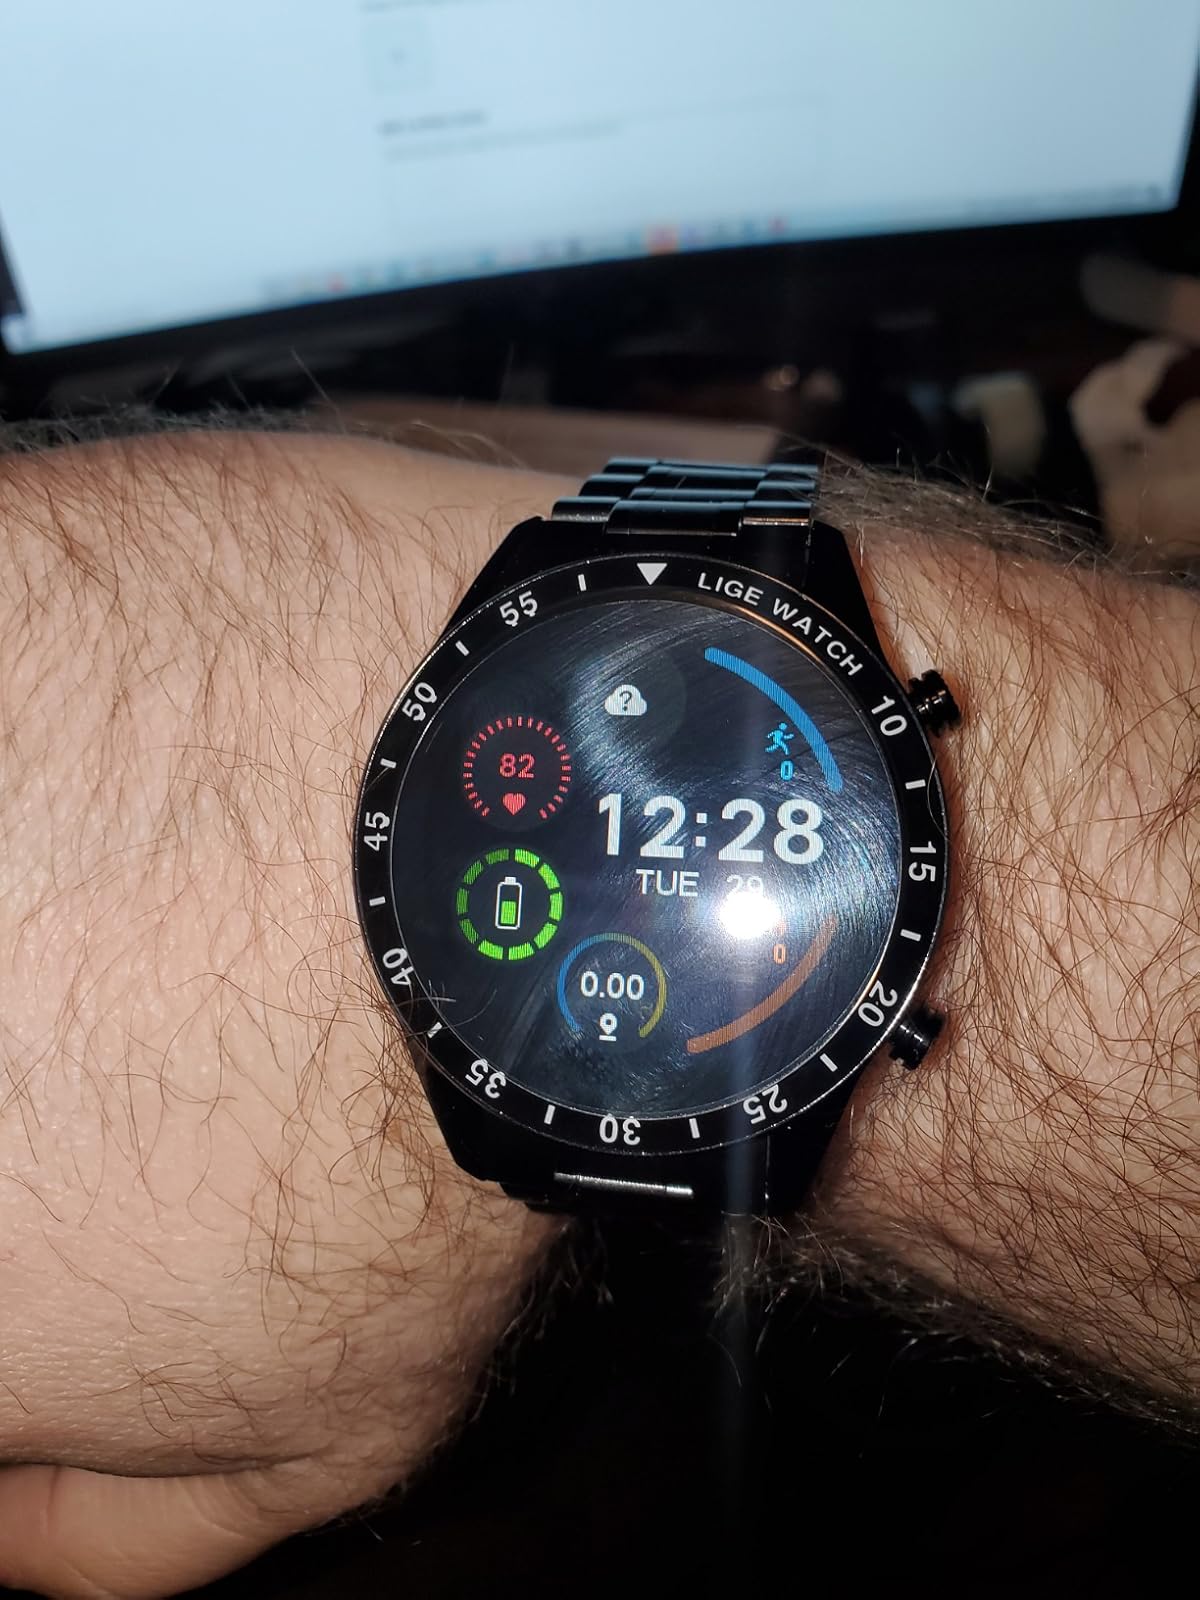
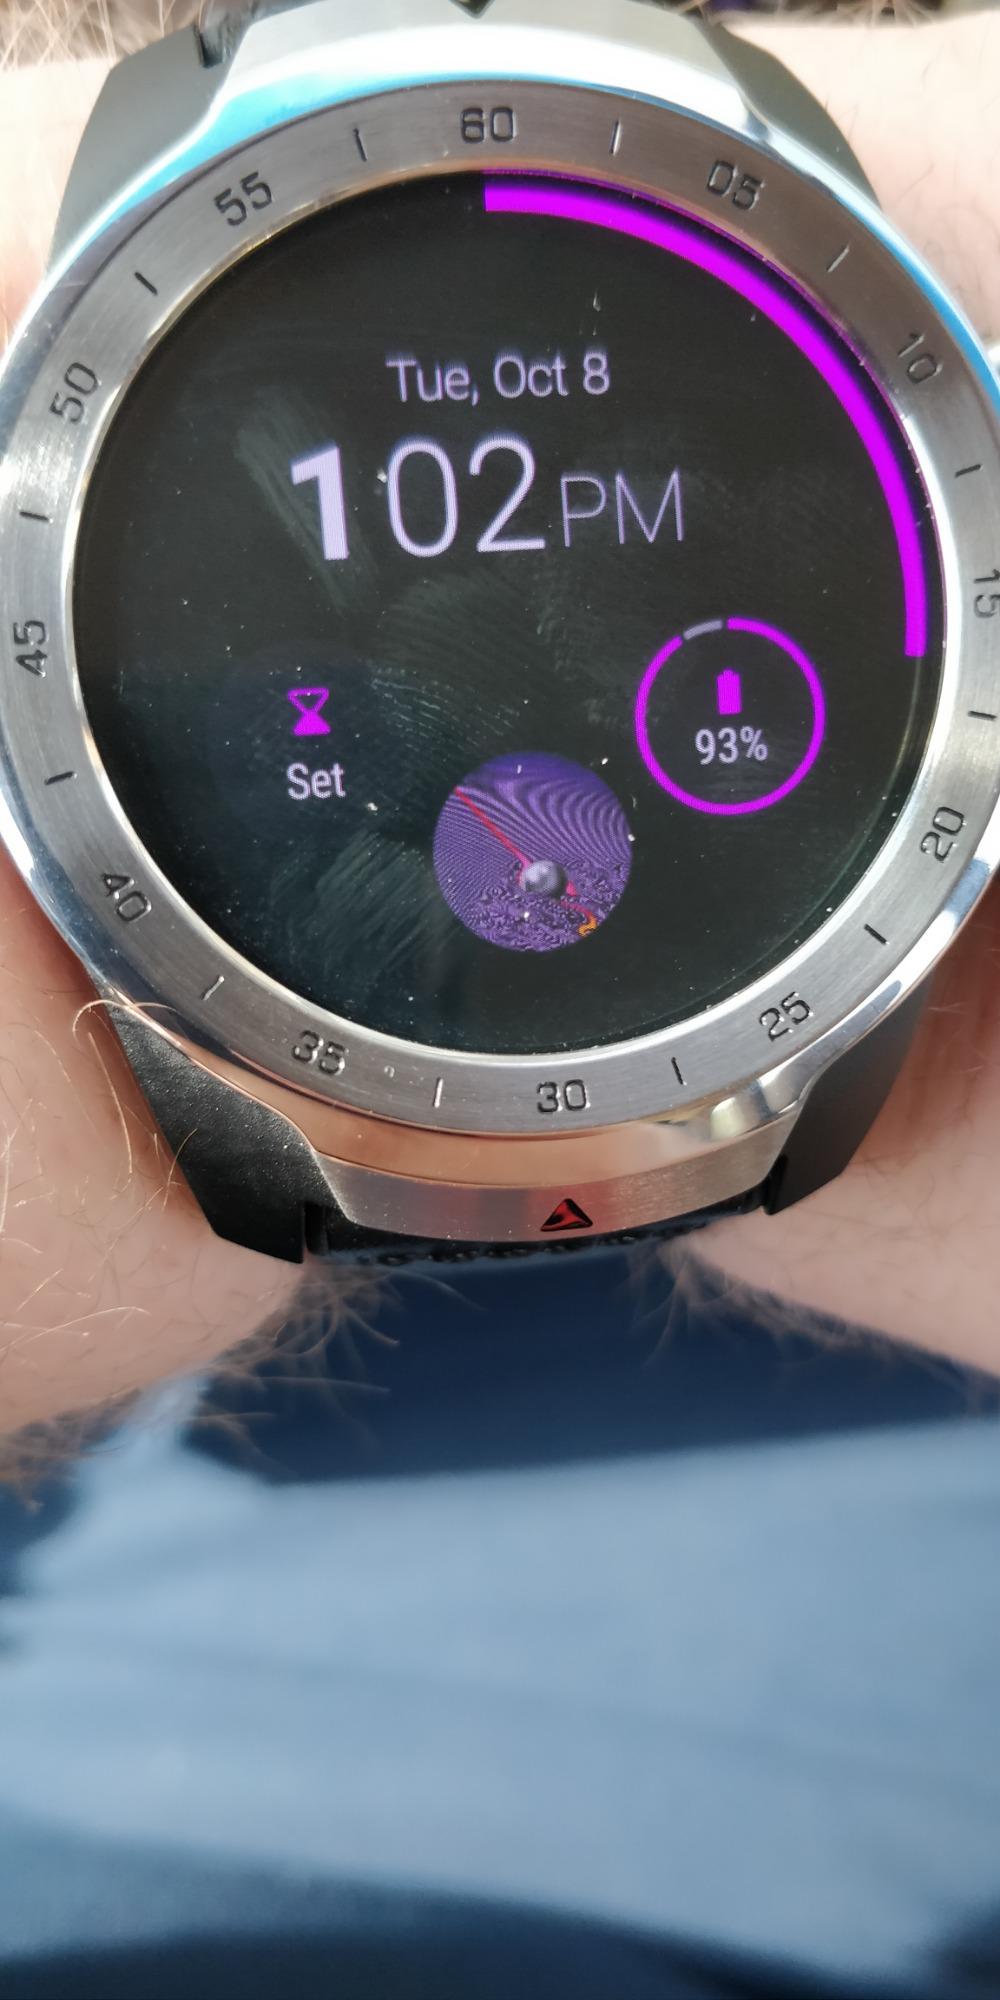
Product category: smartwatch
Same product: no